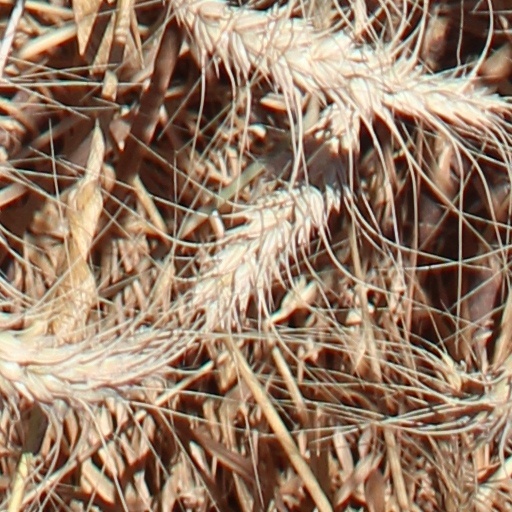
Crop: wheat